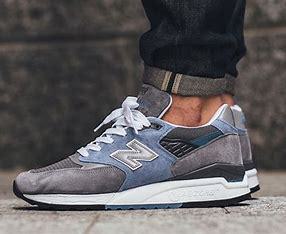
Brand: New
Model: Balance 998